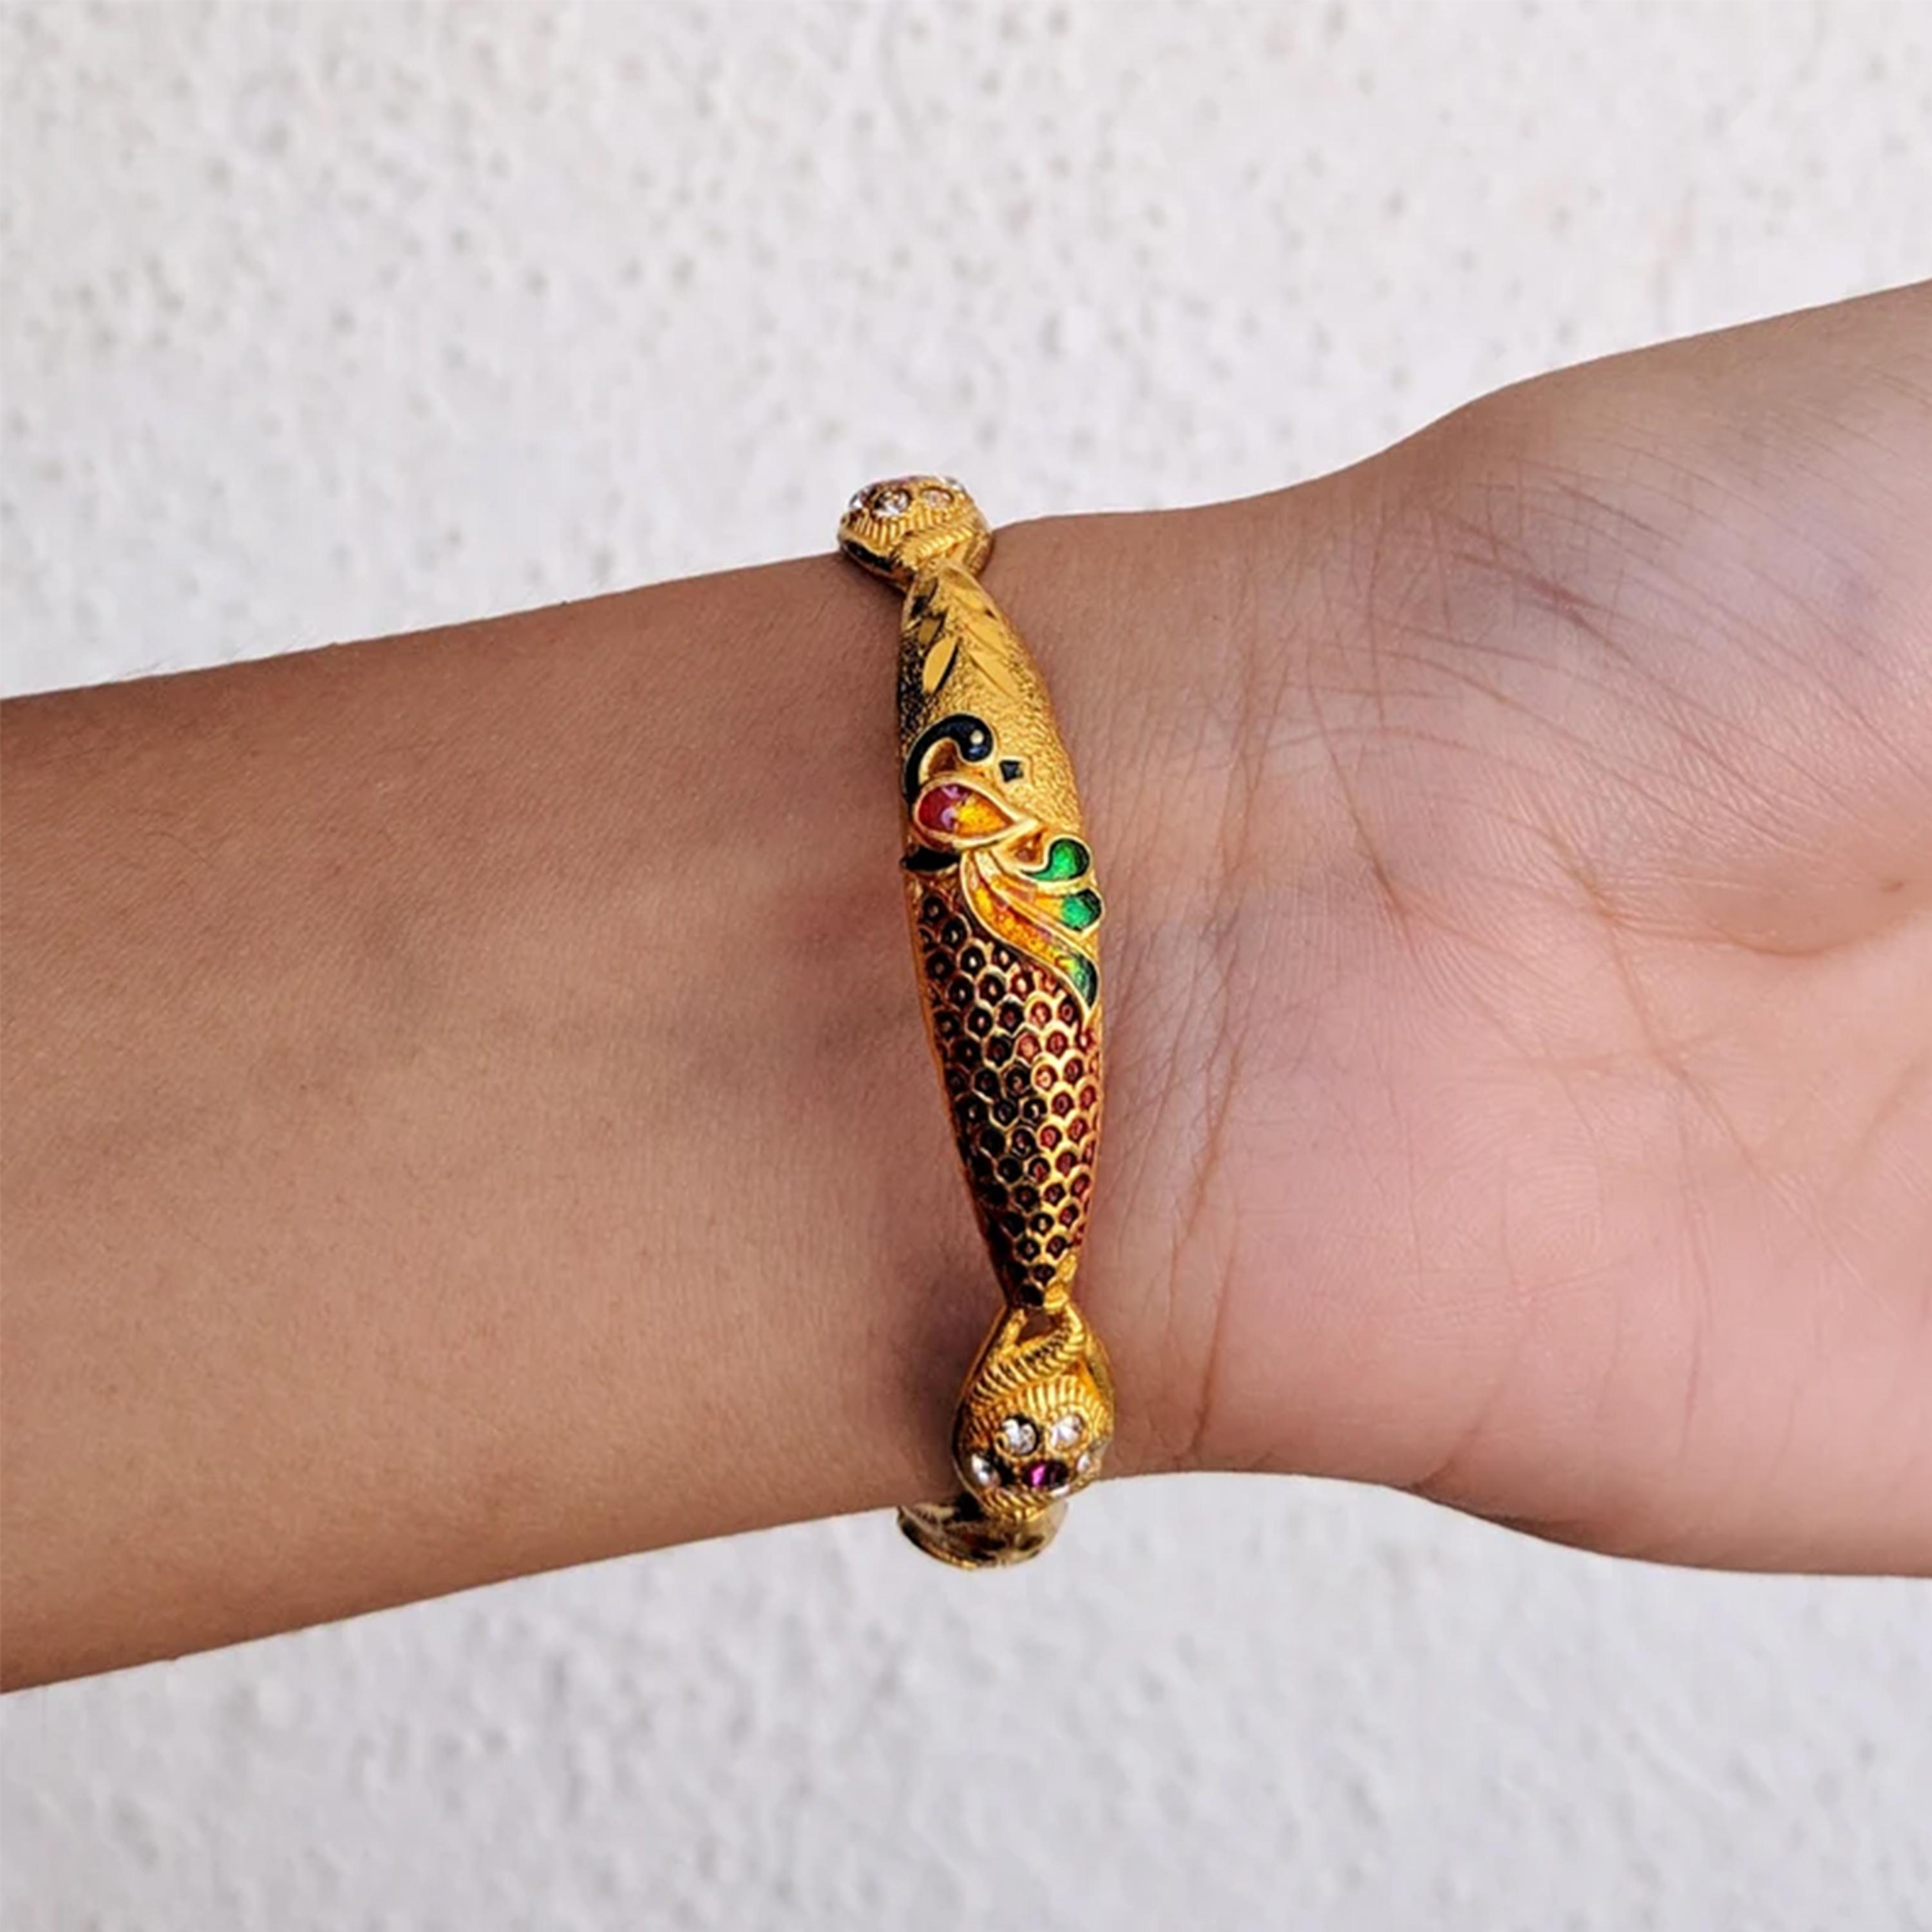
OMORFO Gold Plated Traditional Rajwadi Jewellery Inspired Ethnic Filigree Style Bangles/Kada/Festive Bangles for Women and Girls
Type: Bangles
Brand: OMORFO
Price: Rs. 5999
 We Have Designed And Crafted Them At Our Own Manufacturing Facility To Develop A Product Of This Superior Quality To Give Perfection Of Original Gold Designing,Each And Every Piece Is Produced Under Stric Quality Production,We Had Coated Them With One Gram Gold Polish To Give A Real Look Finish ,We Have Protected Its Shine Through .3Mm Lacker Coating Thats Give It Longer Life,So Wear This Masterpiece Of Latest Fashion And Designing Without Worrying About Anything.
Features: Stylish Latest Design Fancy Party Wear Traditional Bangles Set,Gift For Women - Ideal Valentine, Birthday, Anniversary Gift For Someone You Love,Quality Gold Plated Jewellery. Gives Original Gold Jewellery Look.,Well Suitable With All The Kind Of Outfits For Those Feminine Stylish Looks.,Made Of Premium Quality Materials.
Included: 1 Bangle Set